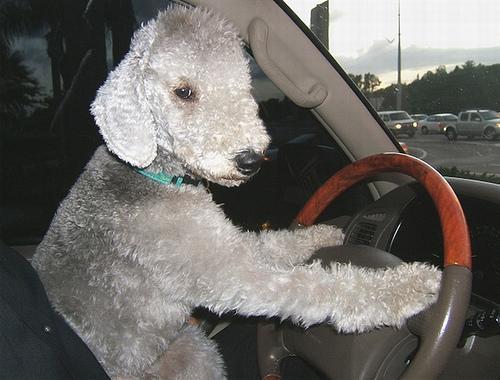
Bedlington_terrier